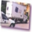
Label: truck